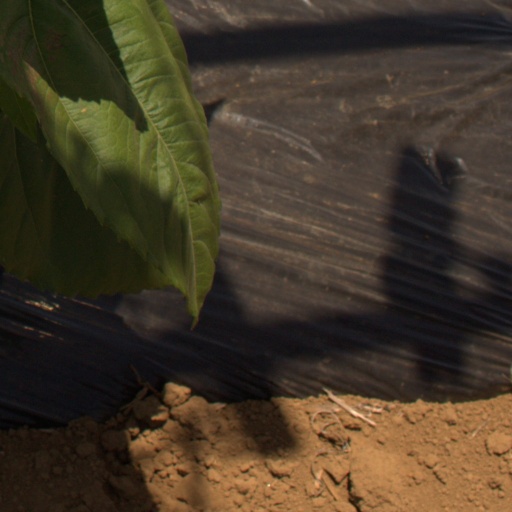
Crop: Jerusalem artichoke